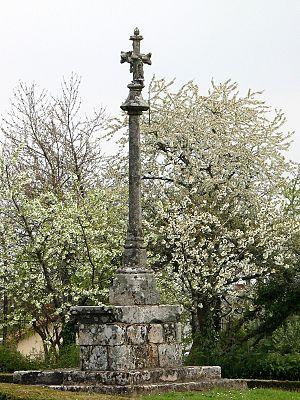
Calvaire de Laurière, Saint-Michel (Classé, 1977)
Laurière est une commune française située dans le département de la Haute-Vienne, en région Nouvelle-Aquitaine.
Cet article recense les monuments historiques de la Haute-Vienne, en France.